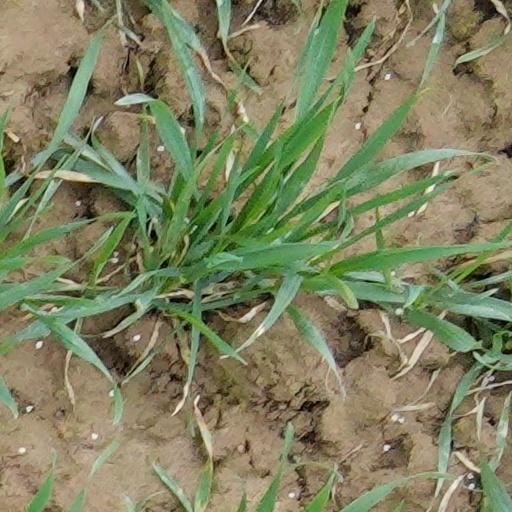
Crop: wheat